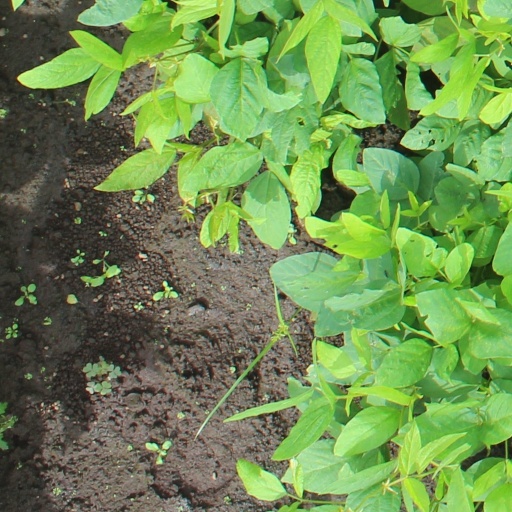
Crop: soybean